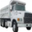
Label: truck